Jürgen Stroop

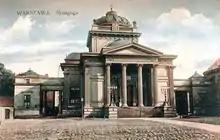
Great Synagogue of Warsaw, c. 1910

In his daily report 1 May 1943 Stroop reported: "Progress of large scale operation on 1 May 1943. Start 0900 hours. 10 searching parties were detailed, moreover a larger battle group was detailed to comb out a certain block of buildings, with the added instruction to burn that block down. Within this block of buildings there existed a so-called armament factory which had not yet been entirely evacuated, although it had had enough time to do so. It was not exempted from the operation. Today's operation a total of 1,026 Jews were caught, of whom 245 were killed, either in battle or while resisting. Moreover, a considerable number of bandits and ringleaders were also caught. In one case a Jew who had already been made ready for transport fired three shots against a 1st Lieutenant of Police, but missed his mark...". Nearly 6 years later Stroop recalled this shooting episode (quoted in the book "Conversations with an Executioner" by Kazimierz Moczarski):